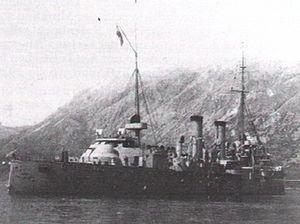
Le SMS Kaiser Franz Joseph I fut le croiseur protégé, tête de la classe Kaiser Franz Joseph I construite en Italie pour la Marine austro-hongroise. Il prit le nom de l'Empereur d'Autriche-Hongrie François-Joseph Iᵉʳ. Son sister-ship prit le nom de Kaiserin Elisabeth.
Liste des navires de la marine austro-hongroise.
La classe Kaiser Franz Joseph I est une classe de croiseur protégé construite pour la marine austro-hongroise. Elle fut réalisée à la suite de la construction de l'unique SMS Tiger livrée par l'Italie et de la première classe Panther.